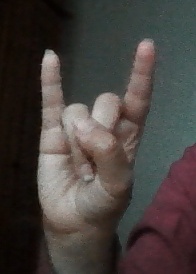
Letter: la